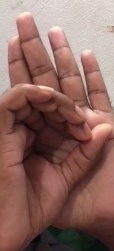
ASL sign: 0